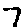
Label: 7